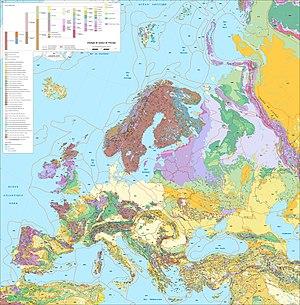
Carte en français de la géologie de surface de l'Europe.Note
L'Europe est la partie occidentale de l'Eurasie, traditionnellement considérée comme un des six ou sept continents. Le continent est bordé à l'ouest par l'océan Atlantique, au nord par l'Arctique et au sud par le détroit de Gibraltar, la mer Méditerranée, la mer Égée, le Détroit des Dardanelles, la mer de Marmara et le Détroit du Bosphore. Les limites de l'Europe à l’est sont moins évidentes parce que sans obstacle naturel majeur. Ainsi, depuis l'Antiquité jusqu'au règne du tsar Pierre le Grand la limite orientale est fixée au fleuve Tanaïs, appelé par la suite le Don. Pierre Le Grand mène une politique de réorientation de l'empire russe vers l'Europe, en fondant Saint-Pétersbourg capitale ouverte sur la mer Baltique et en chargeant Vassili Tatichtchev de déplacer vers l'est la frontière de l'Europe. Ce dernier choisit le massif de l'Oural et le fleuve Oural.